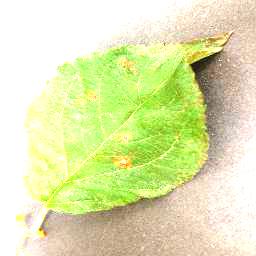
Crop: apple
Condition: cedar_rust